Elsenfeld

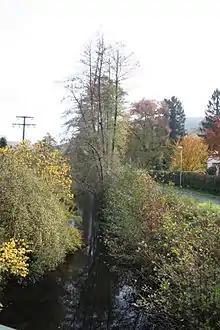
The Elsava between Rück (left) and Schippach (right)

The name Elsenfeld comes from the brook's name, Elsava, and means "Flowing Water on the Alder Ground". Until the late 17th century, the place was named Elsaffen or Elsava. The name Elsenfeld is only confirmed as far back as 1625.